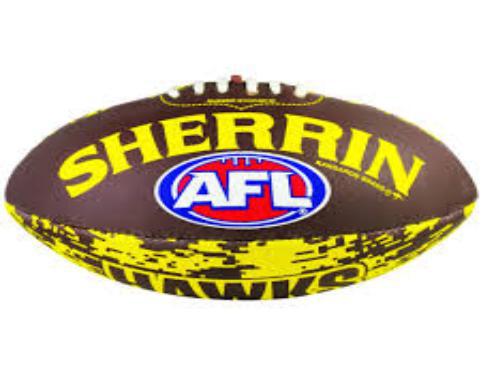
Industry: Sports